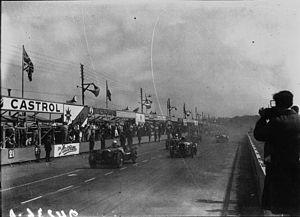
Les 24 Heures du Mans 1932 sont la 10ᵉ édition de l'épreuve et se déroulent les 18 et 19 juin 1932 sur le circuit de la Sarthe.